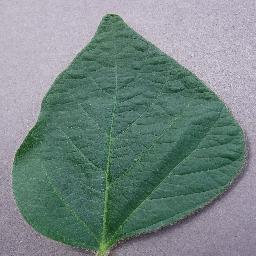
Label: Soybean___healthy